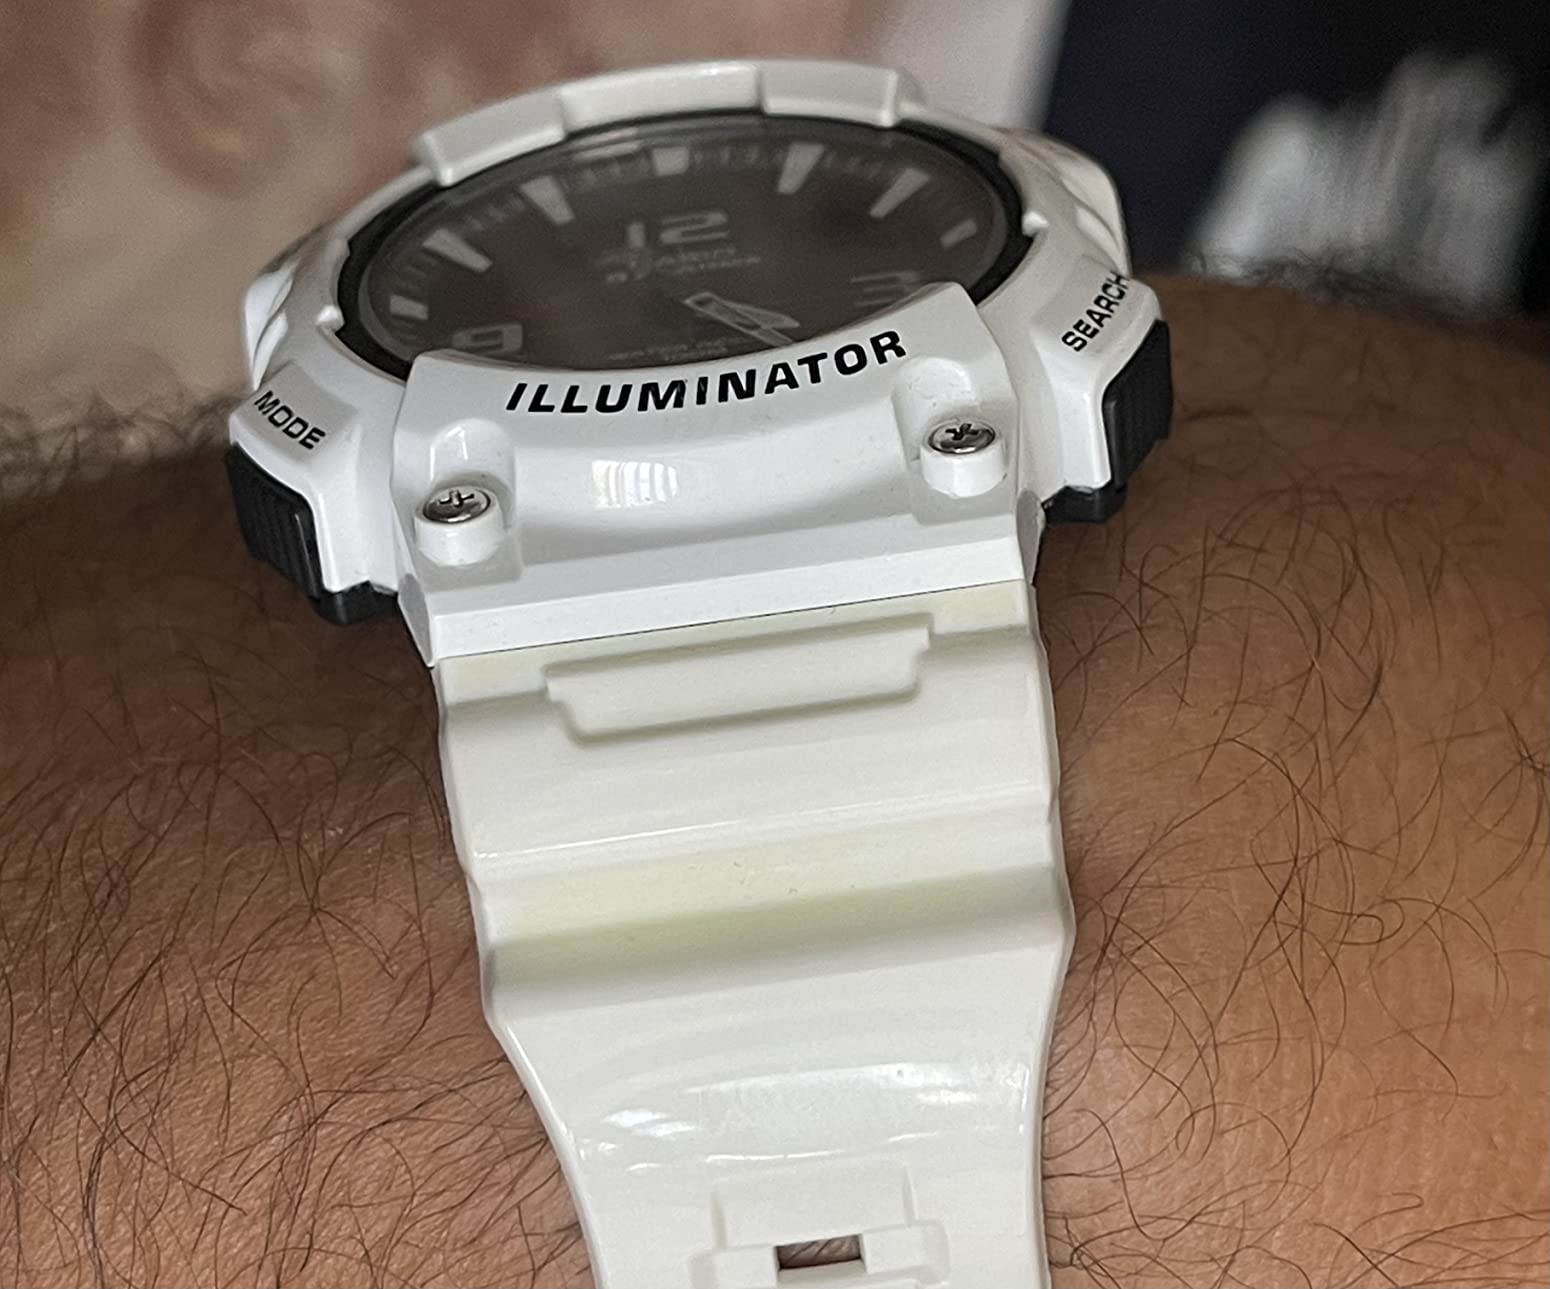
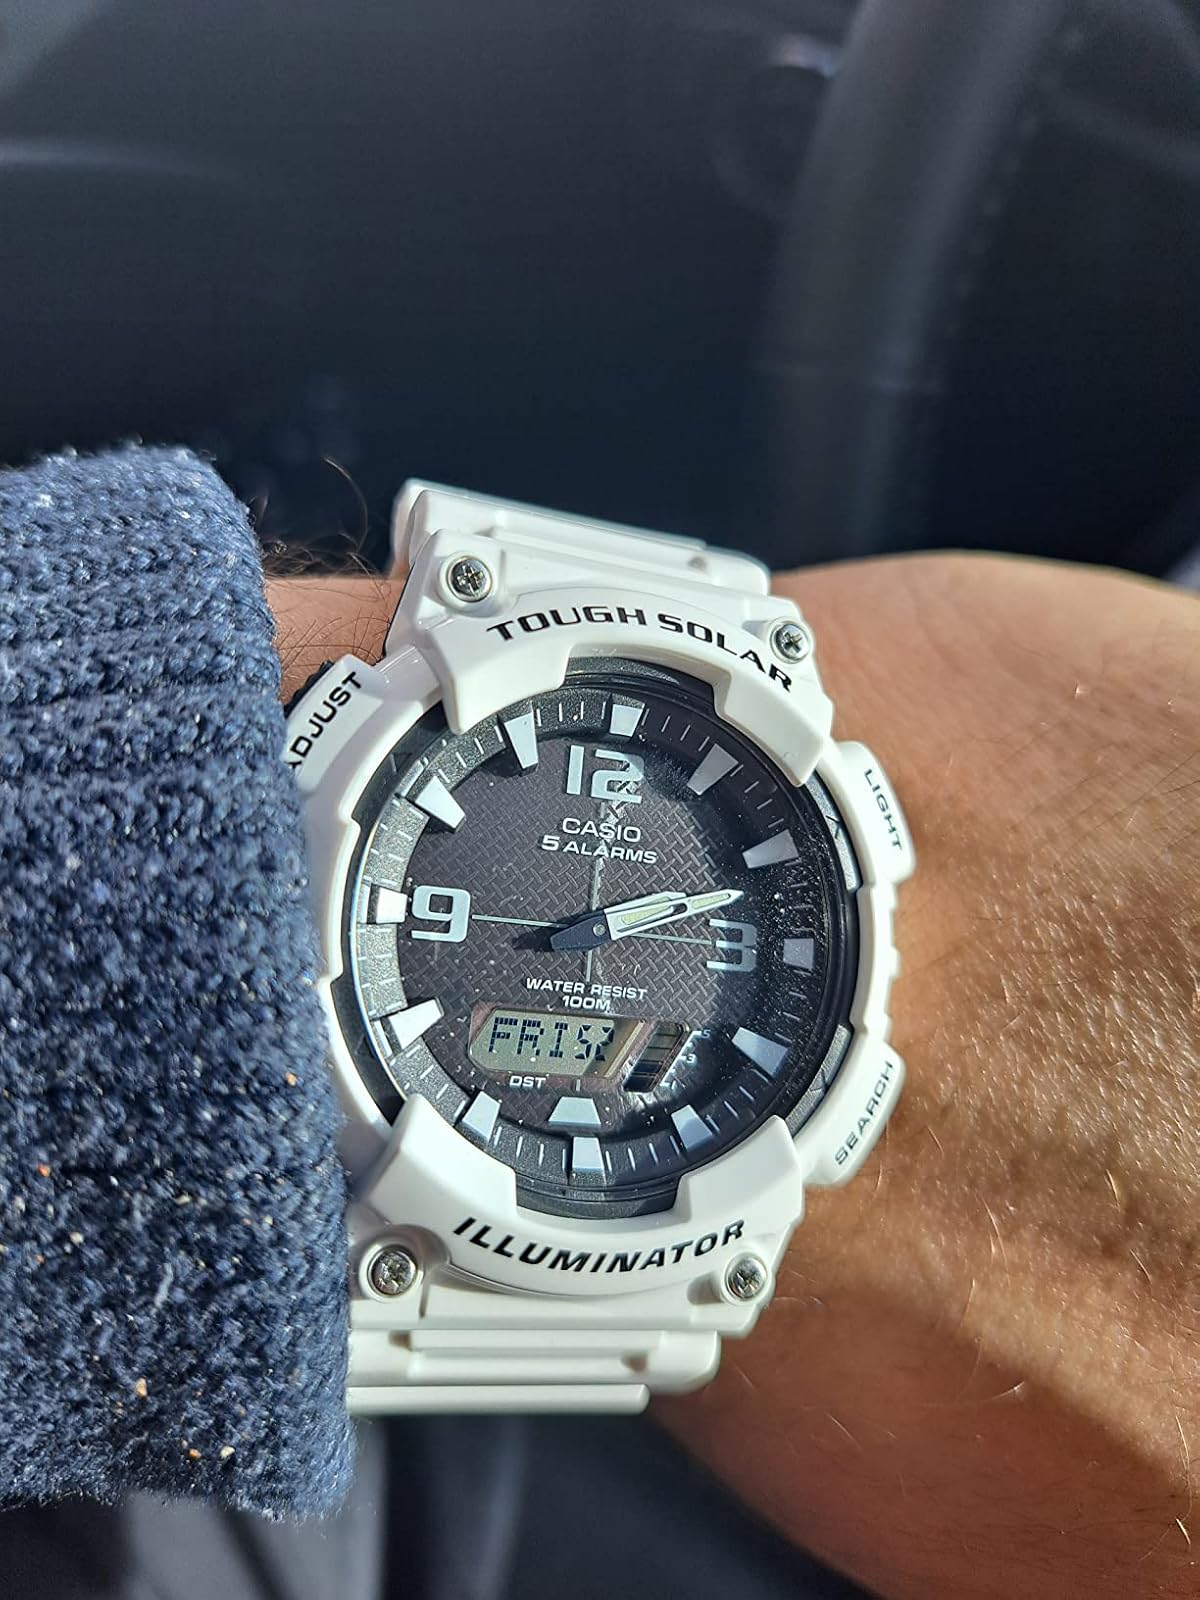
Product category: accessories_watch
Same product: yes